A5 (classification)

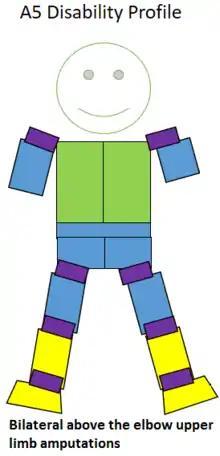
Type of amputation for an A5 classified sportsperson.

This class is for people who have both arms amputated above or through the elbow joint. This classification is sometimes abbreviated as A/E. In competing in some sports, this class may have a different name: